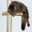
Label: cat